Teplice

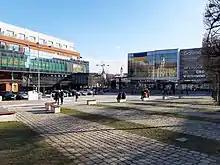
Svobody Square

The largest employers based in the city are AGC Flat Glass Czech (manufacturer of flat glass for the construction and automotive industries) and Severočeská servisní (a company that deals with construction and maintenance of pipelines), both with more than 1,000 employees.